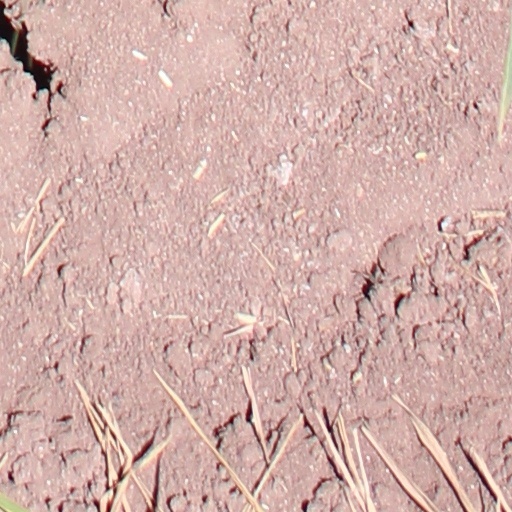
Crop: wheat